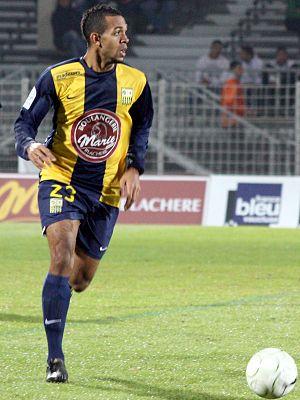
Marvin Esor, défenseur de l'AC Arles Avignon (2009-2010)
Marvin Esor, né le 21 juillet 1989 à Paris, est un footballeur français évoluant au poste de défenseur.
Guillaume Moullec, né le 30 juillet 1980 à Brest, est un footballeur français. Il dispute onze saisons au niveau professionnel et joue trois cent matchs pour quatre équipes différentes.